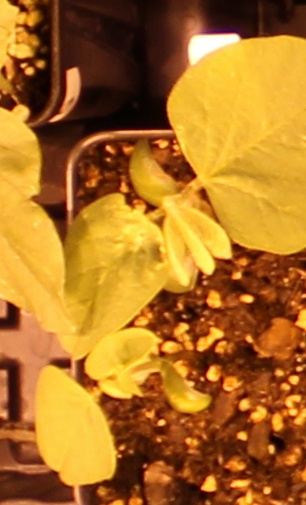
Label: Soybean